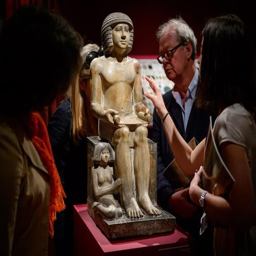
a statue described as anirreplaceable masterpiece has now probably left country after its sale for nearly £ 16m by a museum to a mysterious private collector , campaigners have said .